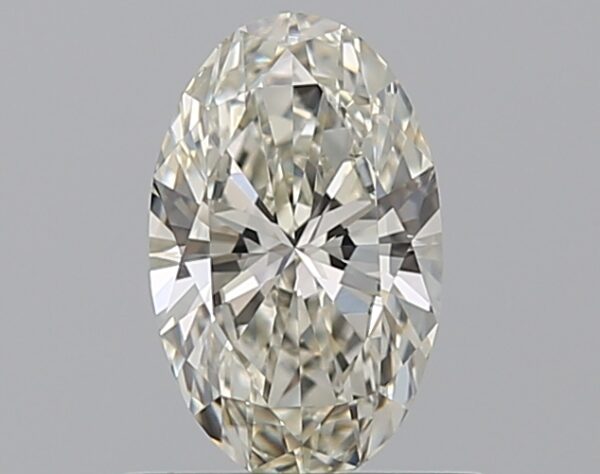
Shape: oval
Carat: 0.54
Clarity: VS1
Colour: G
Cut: EX
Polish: EX
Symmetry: VG
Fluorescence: VS
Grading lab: GIA
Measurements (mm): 7.11 x 4.41 x 2.61